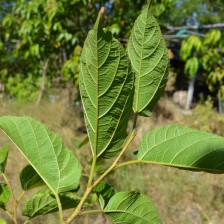
Variety: TaiwanStraberry